Harlow

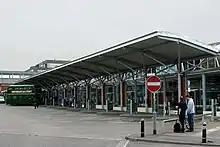
Harlow bus station

Harlow has one of the most extensive cycle track networks in the country, connecting all areas of the town to the town centre and industrial areas. The cycle network is composed mostly of the original old town roads. The town's authorities built Britain's first pedestrian precinct, and first modern-style residential tower block, The Lawn, constructed in 1951; it is now a Grade II listed building. Gibberd's tromp-l'oeil terrace in Orchard Croft and Dawbarn's maisonette blocks at Pennymead are also notable, as is Michael Neylan's pioneering development at Bishopsfield. The first neighbourhood, Mark Hall, is a conservation area. From 1894 to 1955 the Harlow parish formed part of the Epping Rural District of Essex. From 1955 to 1974, Harlow was an urban district. On 1 April 1974 the parish and urban district was abolished and it became an unparished area.